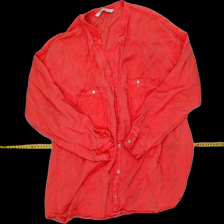
View: front
Type: Blouse
Category: Ladies
Brand: Not Applicable
Colors: Pink
Material: 100% viscose
Pattern: Plain
Cut: Regular
Size: L
Season: All
Trend: No trend
Stains: No
Price range: <50
Recommended usage: Recycle